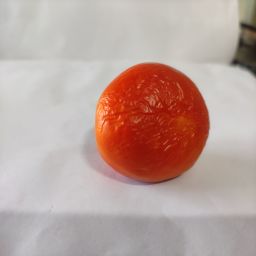
Crop: Tomato
Quality: Old